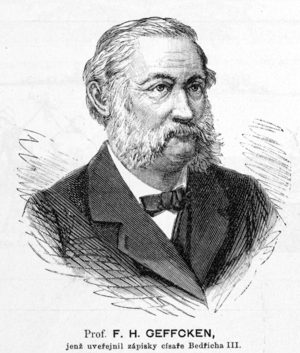
Friedrich Heinrich Geffcken, né le 9 décembre 1830 à Hambourg, en Allemagne, et est mort le 1ᵉʳ mai 1896 à Munich, est un diplomate, un juriste et un homme politique allemand.